Drop Dead Beautiful

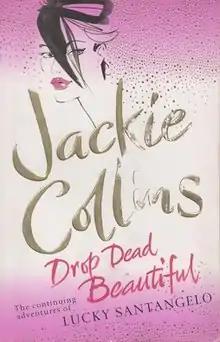
First edition (UK)

Drop Dead Beautiful is a 2007 novel by Jackie Collins and the sixth novel in her "Santangelo" novels series. The story takes place in 2000.